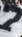
Number: 7